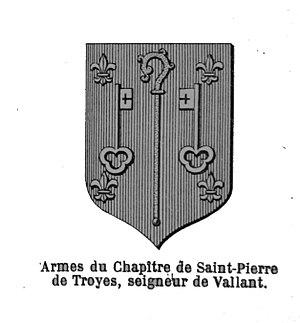
blason du chapitre saint pierre
Le Chapitre de Troyes, ou Cellier Saint-Pierre est un ensemble de vestiges et de bâtiments ayant appartenu aux chanoines de la cathédrale de Troyes, dans l'Aube. Le bâtiment principal est considéré comme l'ancien cellier des chanoines.